Butajnova

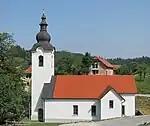
Saint Anne's Church

The local church is dedicated to Saint Anne. It was first mentioned in 1526 and it was consecrated in 1547. It was an originally Gothic structure that was remodeled in Baroque style in the mid-18th century, when the two side altars were added. The main altar is from the first half of the 19th century and the church also has a painting of Saint Anne by Josip Egartner. The painting dates from 1846 and was restored in 2010. The church has been registered as cultural heritage.